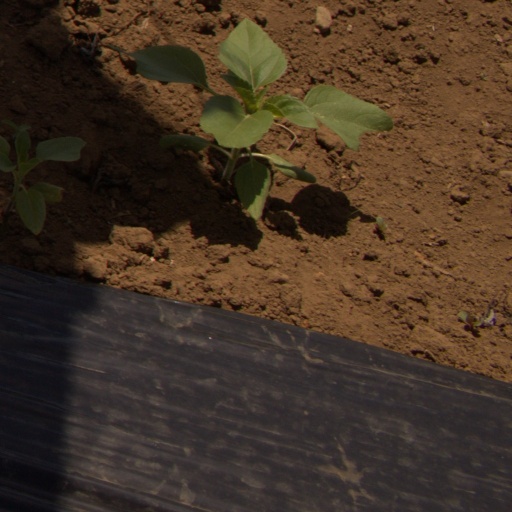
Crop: Jerusalem artichoke